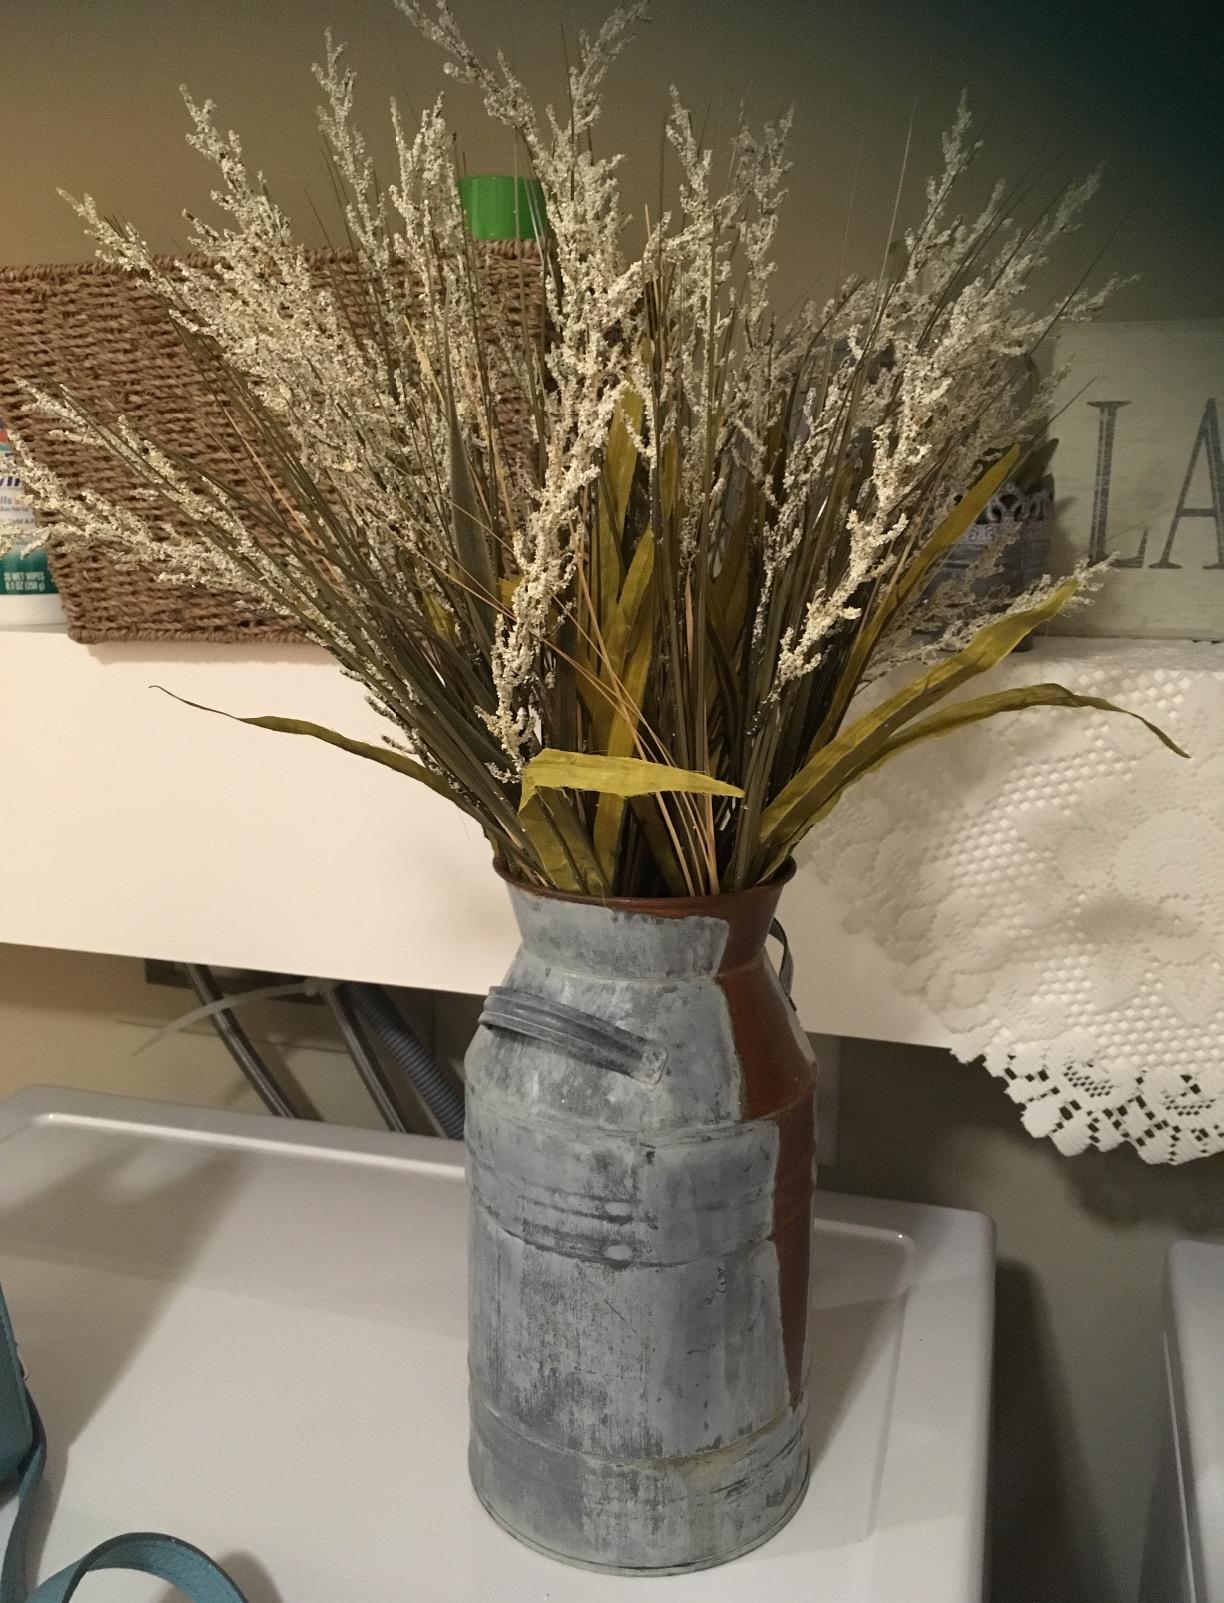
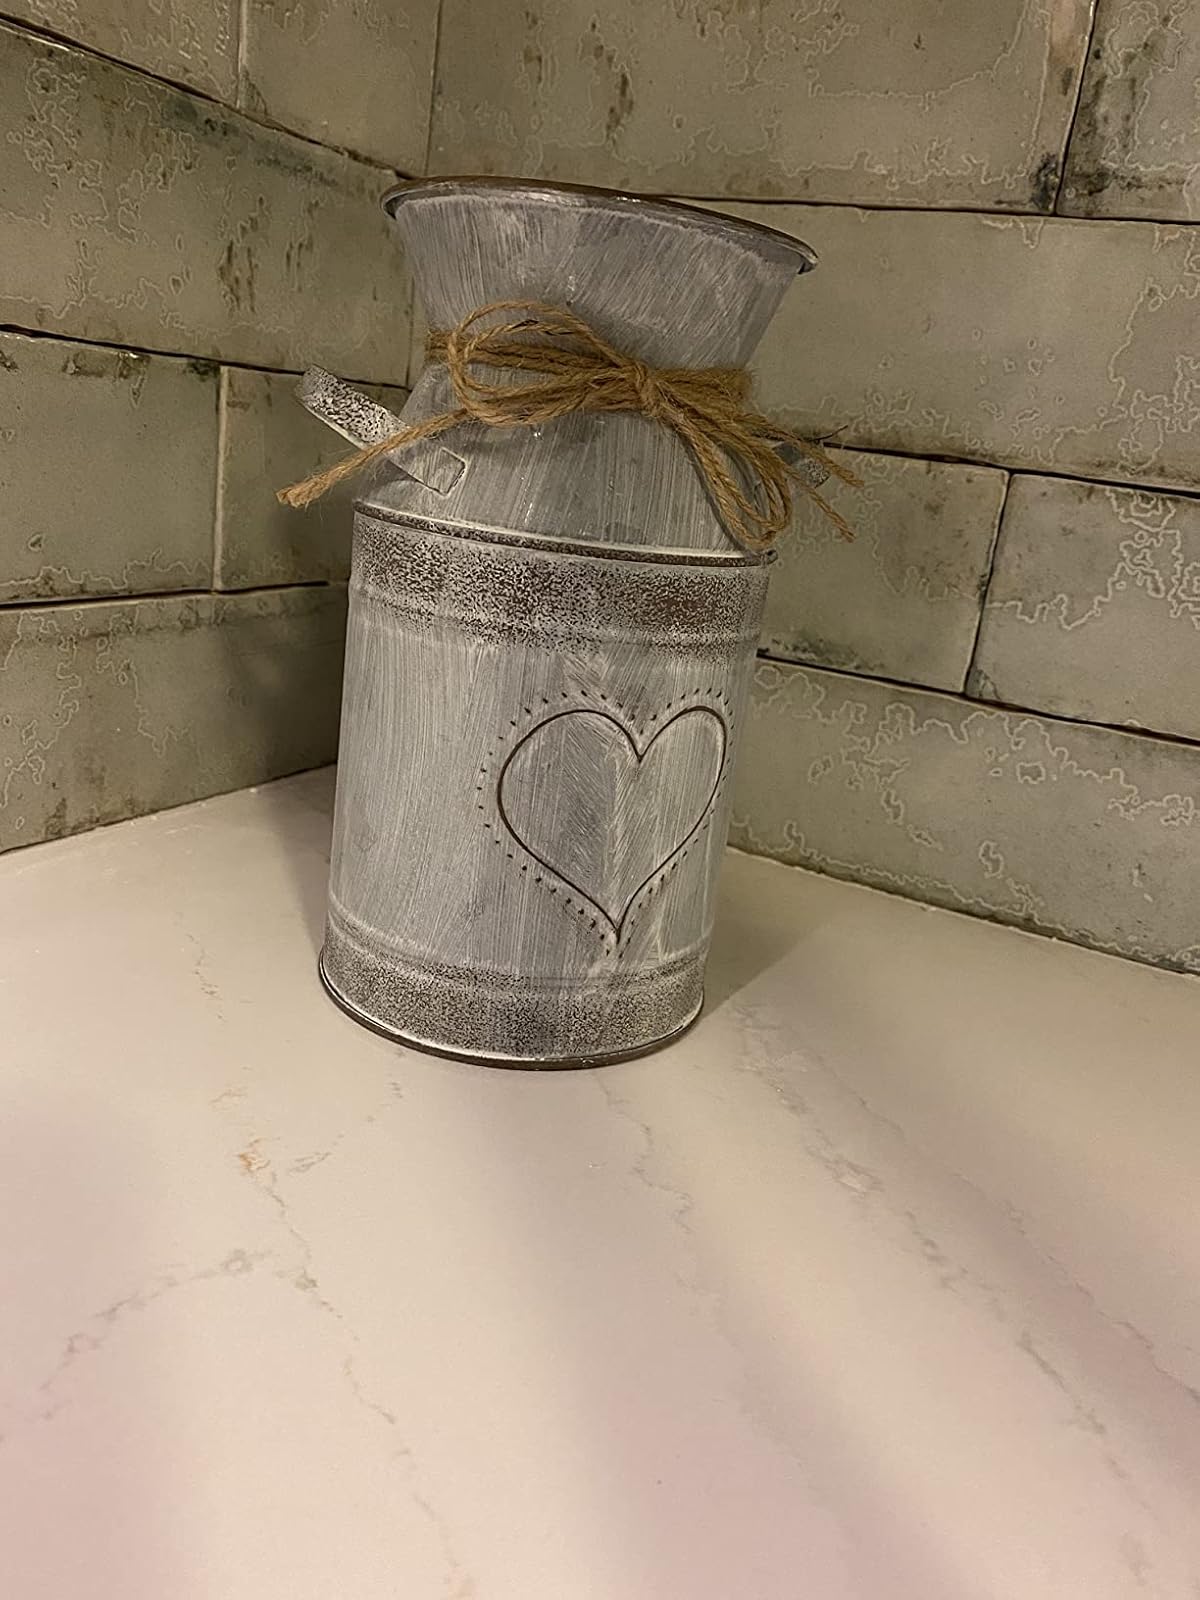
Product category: vase
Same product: no